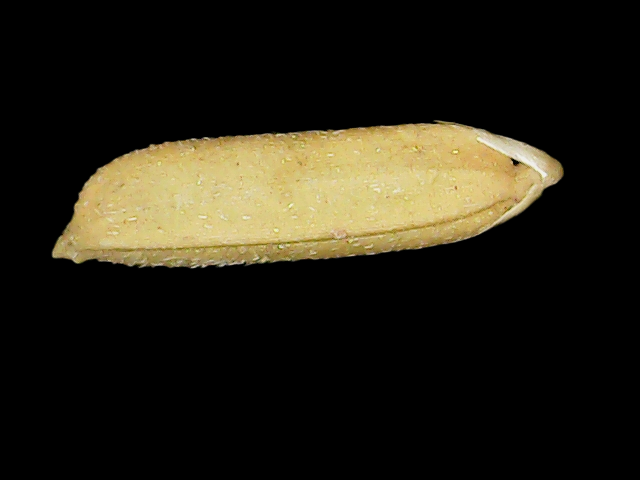
Rice variety: Binadhan16